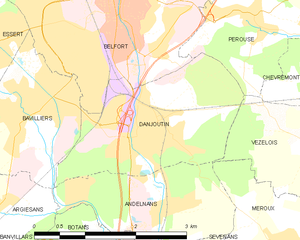
Carte des communes françaises Danjoutin